Bequest to the Nation (film)

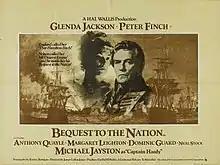

Bequest to the Nation (U.S. title The Nelson Affair) is a 1973 British historical drama film directed by James Cellan Jones and starring Glenda Jackson, Peter Finch, Michael Jayston and Margaret Leighton. It is based on Terence Rattigan's 1970 play "A Bequest to the Nation".